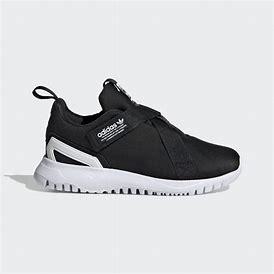
Brand: Adidas
Model: Originals Flex